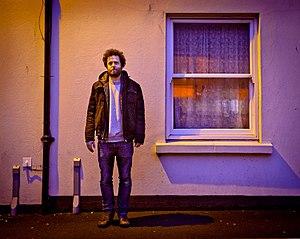
Noah Kalina, né en 1980, est un photographe New Yorkais qui a gagné la célébrité en 2006 grâce à sa vidéo publiée sur internet intitulée Everyday.